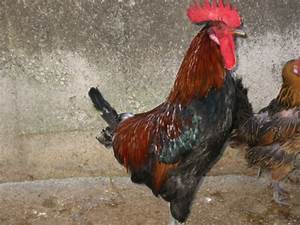
Label: chicken